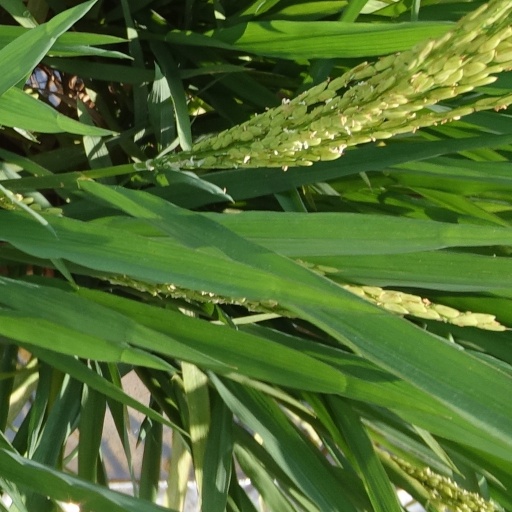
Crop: rice